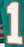
Number: 1